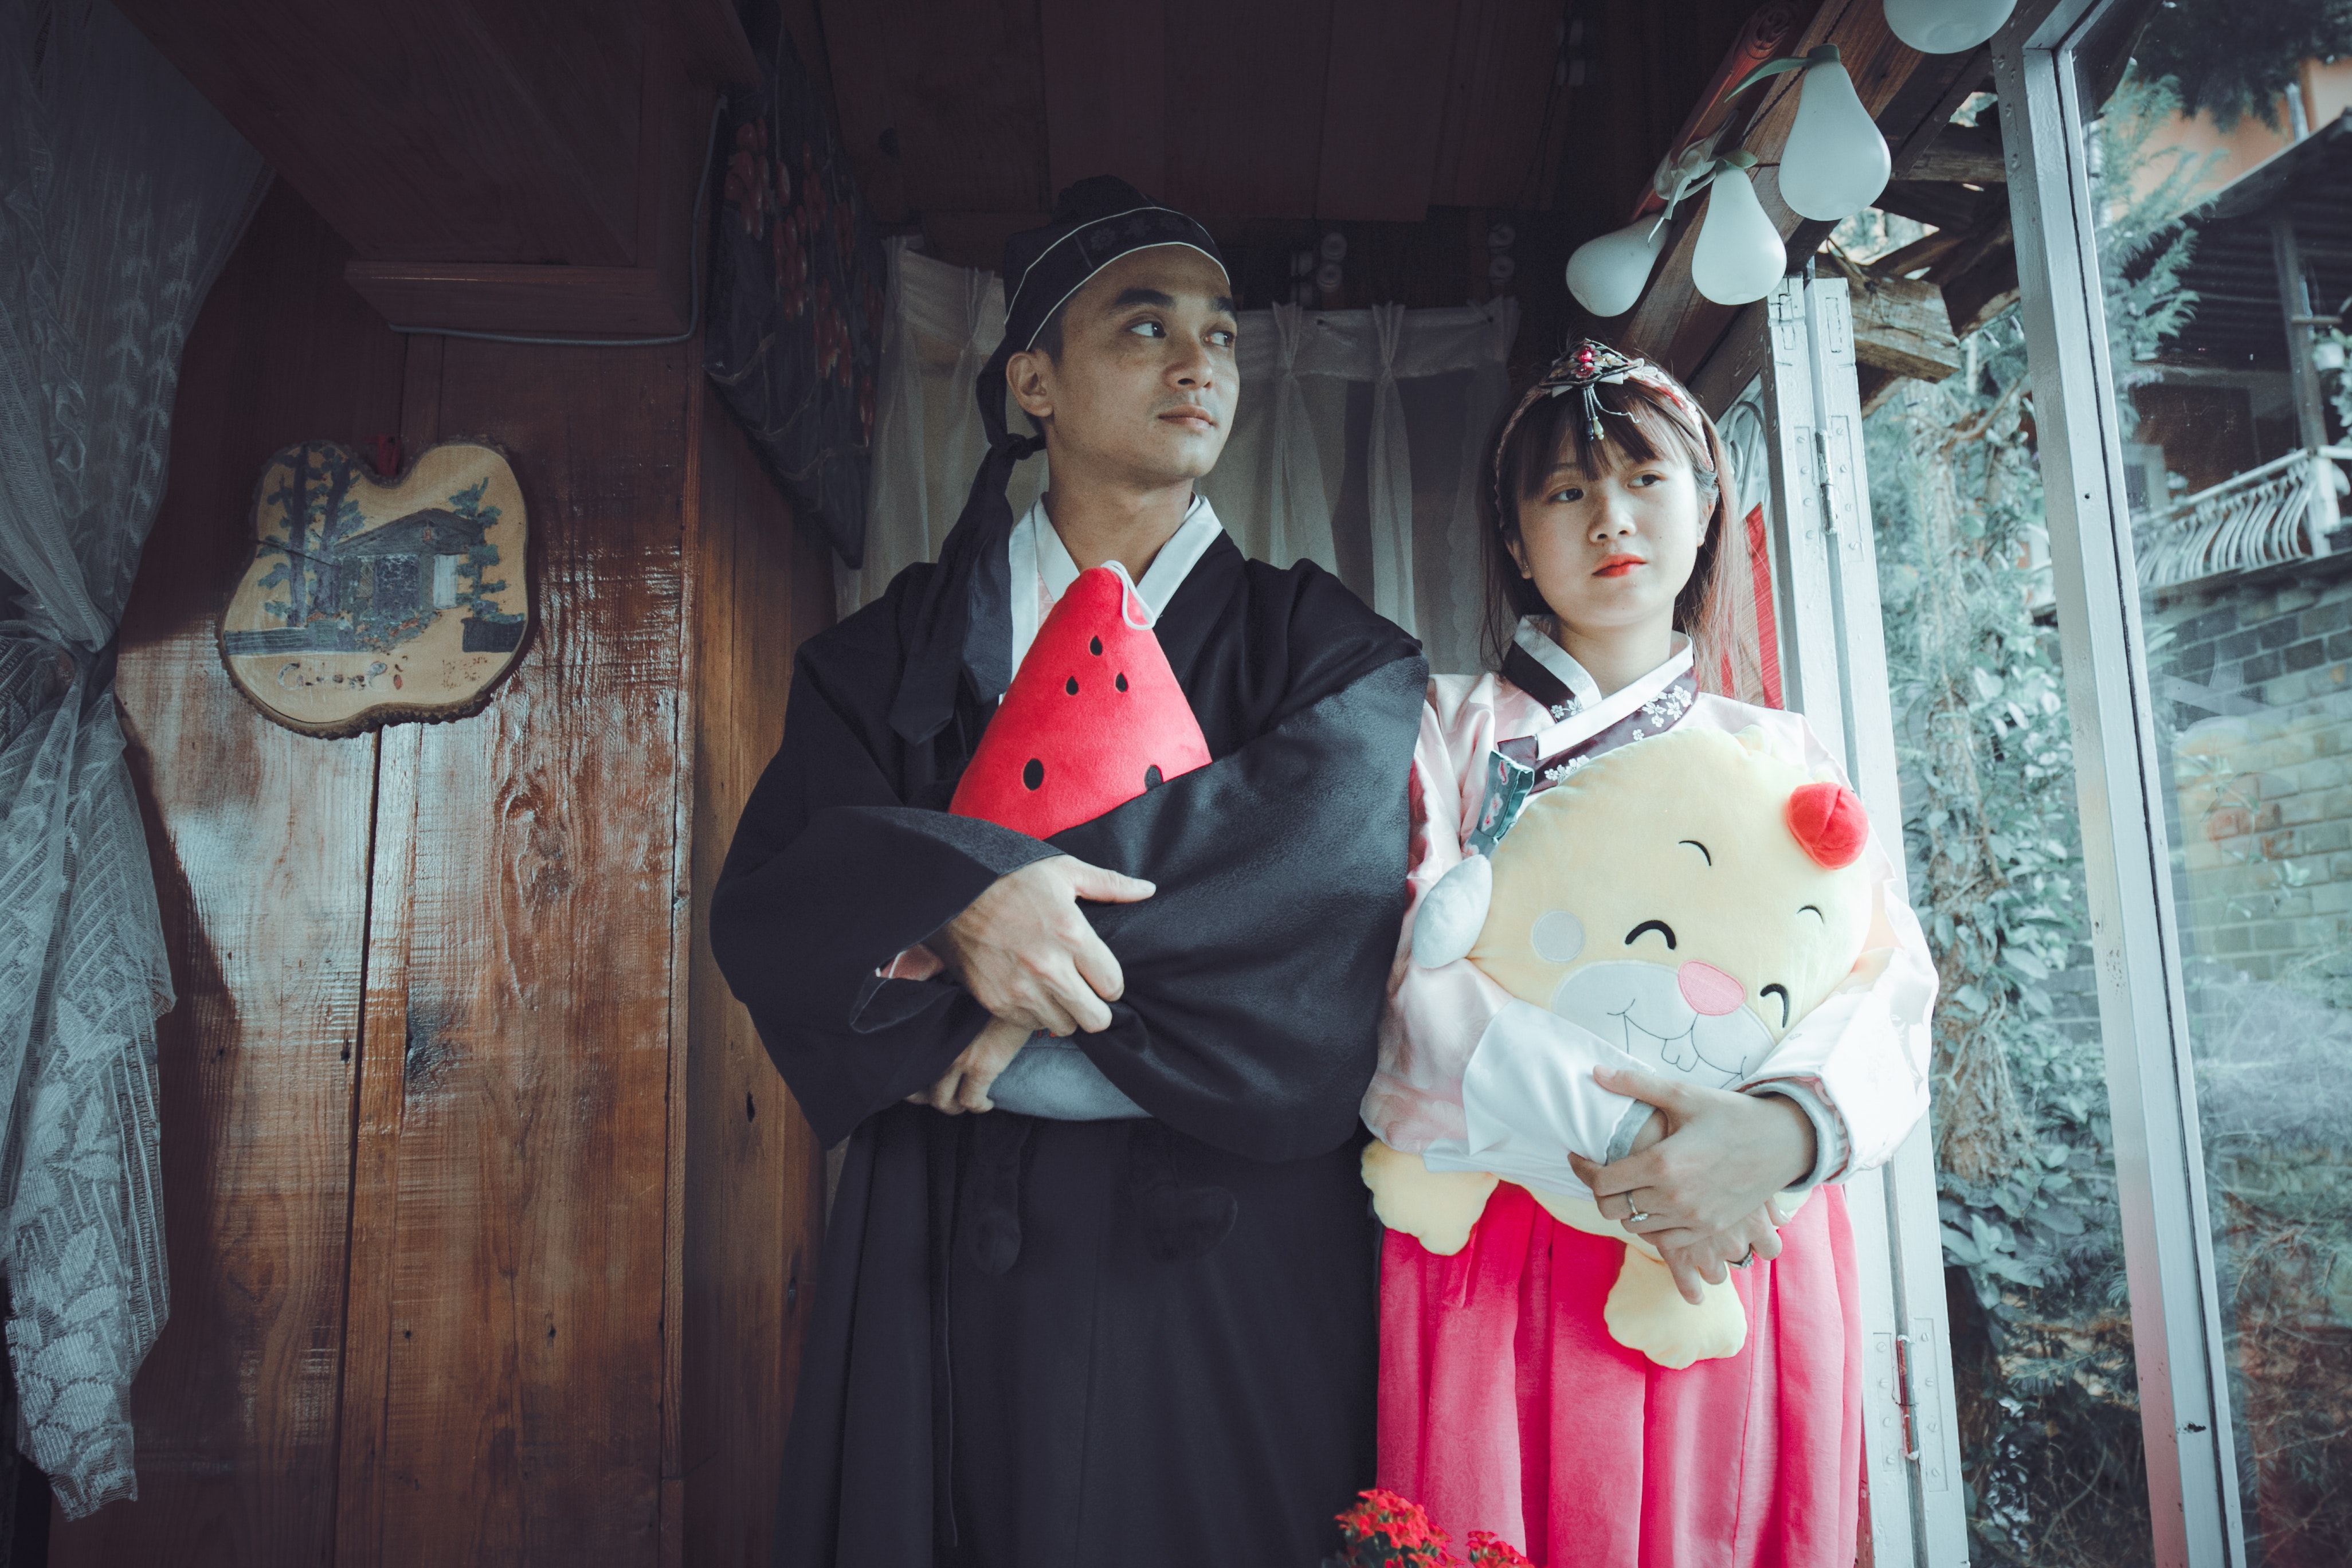
snapshot, ceremony, wedding, event, temple, formal wear, tradition, dress, smile, photography, marriage, wedding dress, happy, costume, black hair